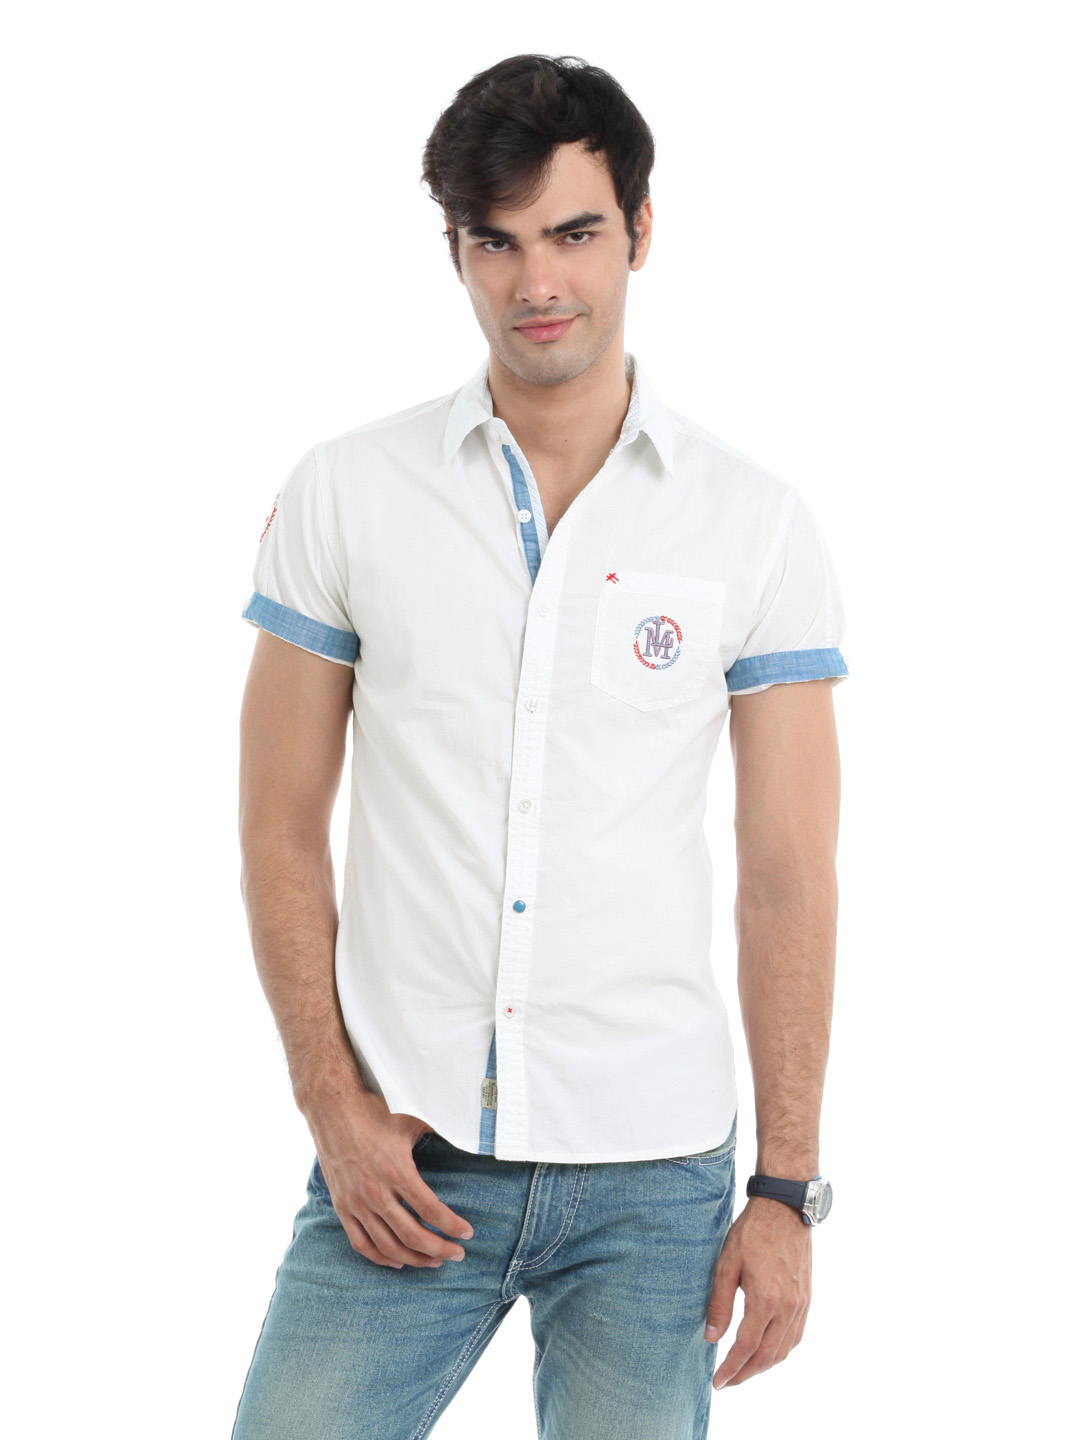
Locomotive Men White Shirt
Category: Apparel / Topwear / Shirts
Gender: Men
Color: White
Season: Summer 2012
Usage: Casual